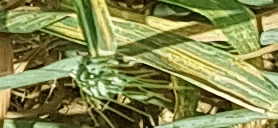
Label: Wheat___Yellow_Rust